ESB Group

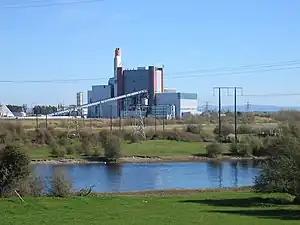
West Offaly Power Station

Tarbert and Great Island were sold to Endesa in 2008 under the asset-divestment strategy agreed with the CER. This aims to lessen ESB GWM's market dominant position.